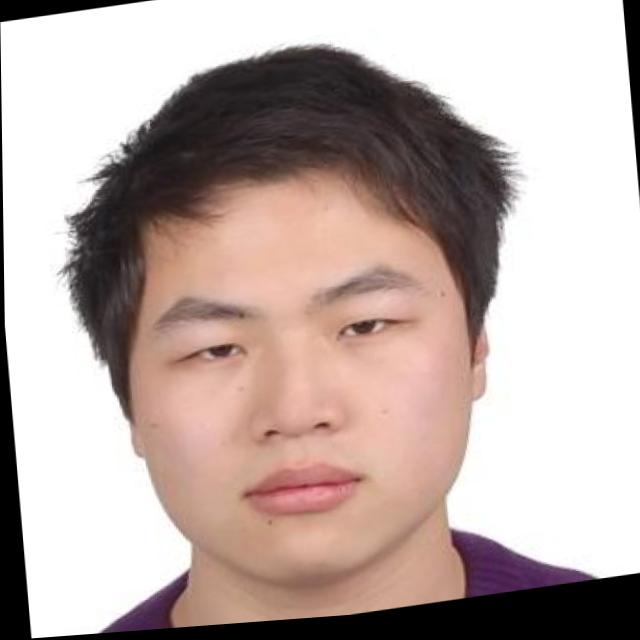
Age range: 21-44